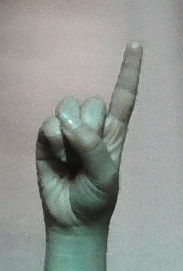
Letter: bb